Russellville, Arkansas

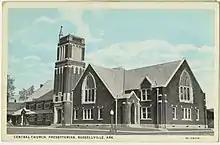
Central Presbyterian Church, 1925

In 1906 the town suffered a massive fire in its central business district. The fire consumed nearly half of the buildings but they were quickly rebuilt, most within six months after the fire.